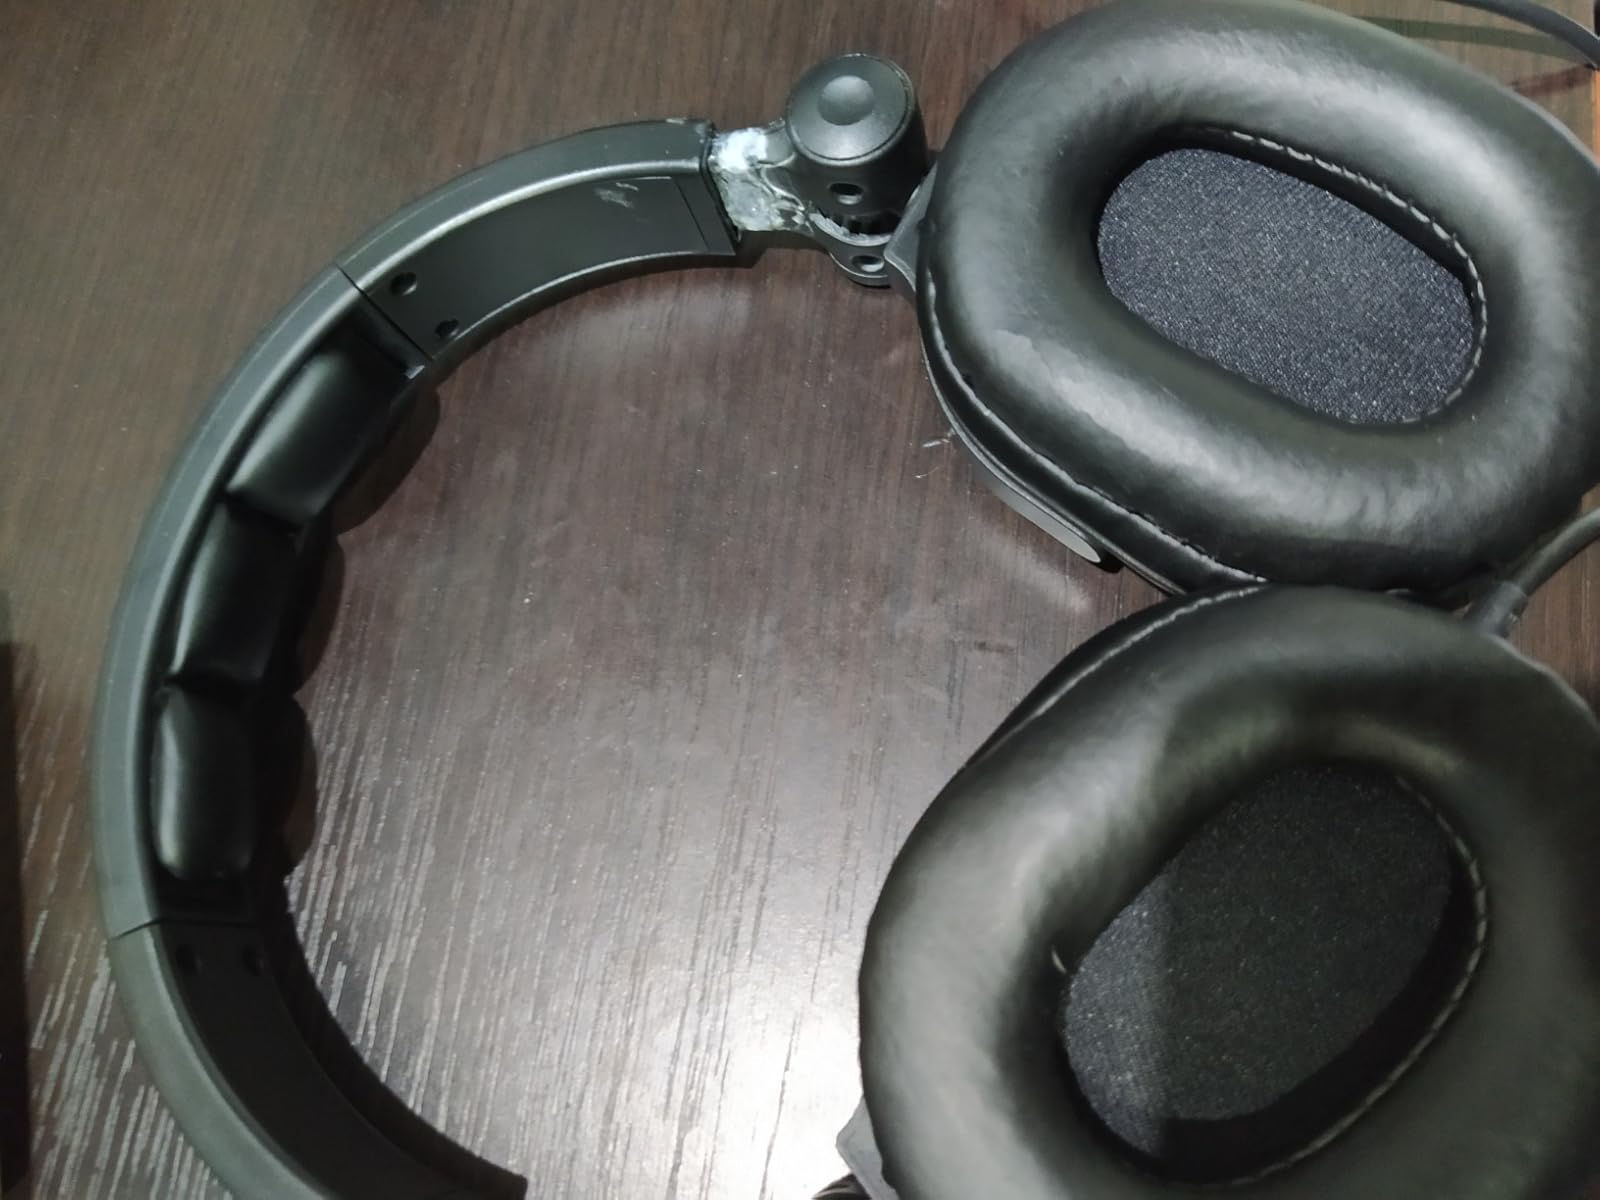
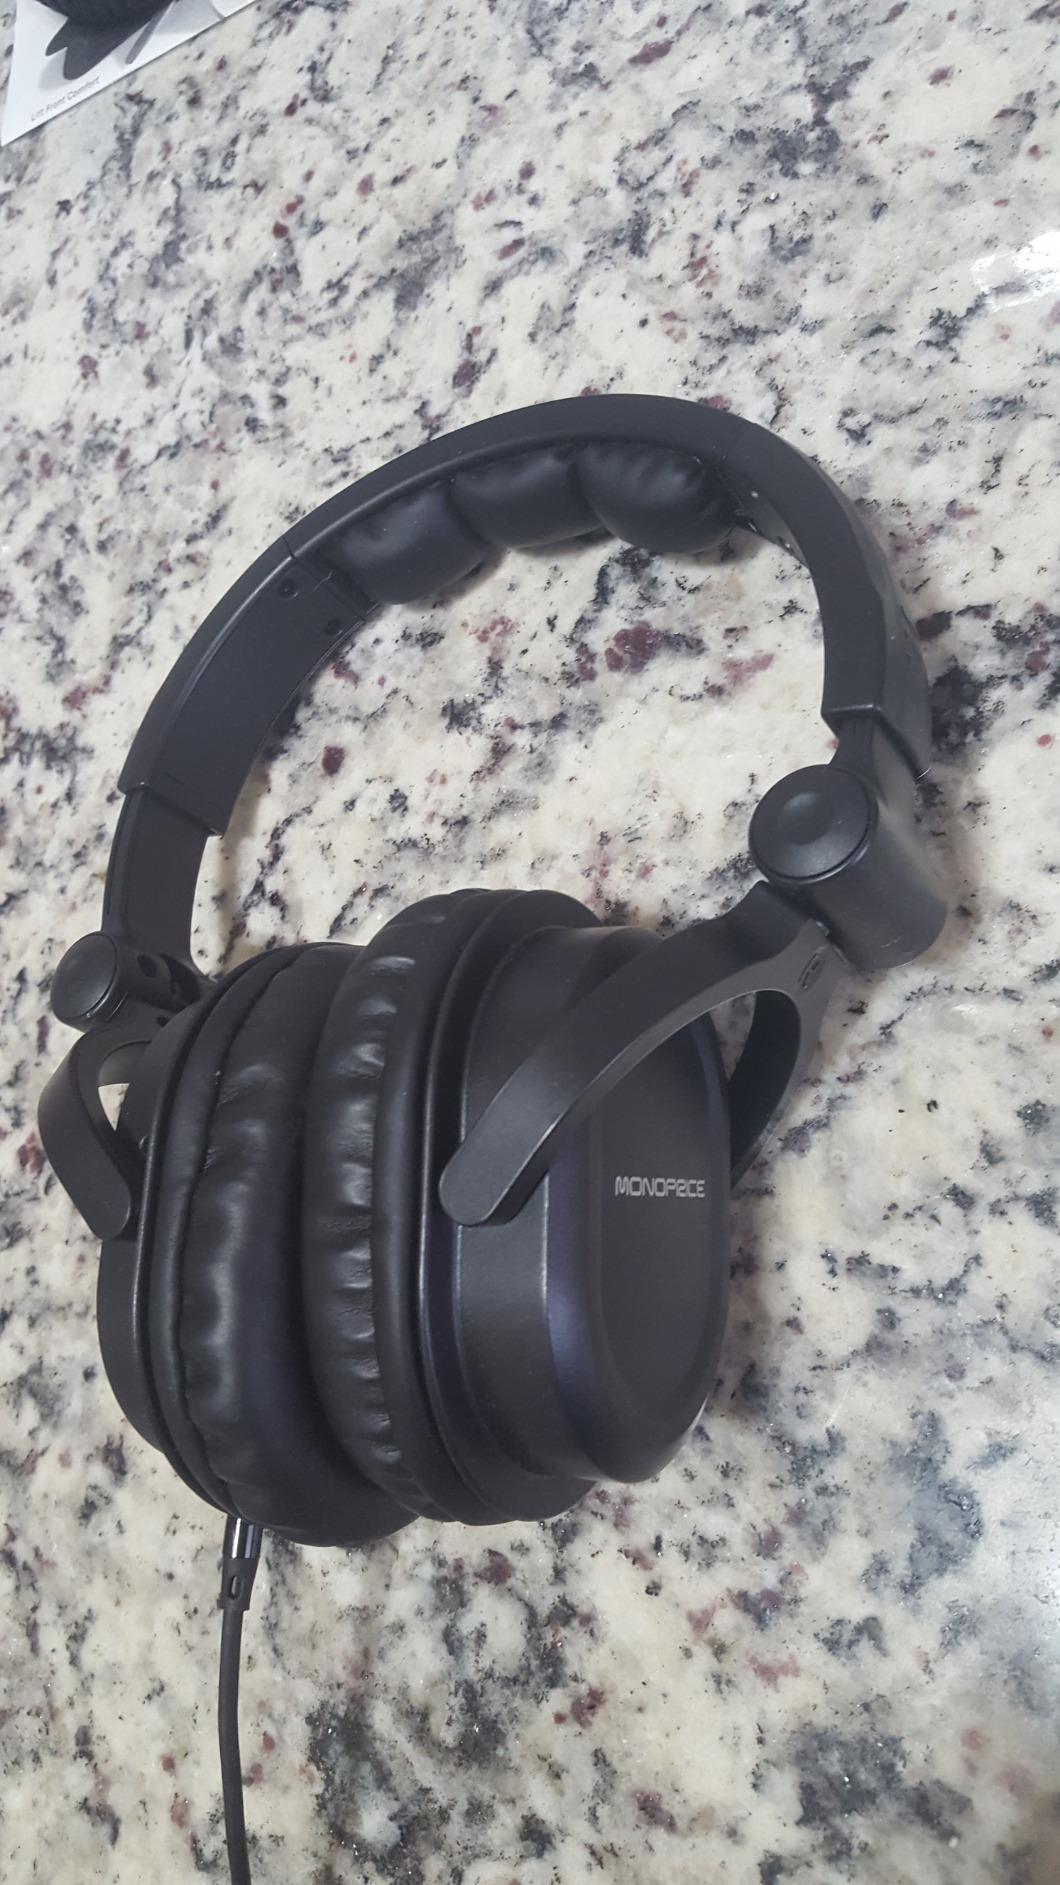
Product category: headphones
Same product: yes